Shelley Duvall

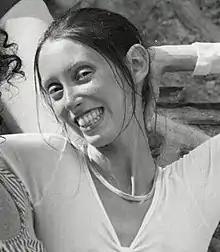
Duvall in 1975

Duvall had her breakthrough for playing Martha, a spaced-out groupie, in Altman's 1975 ensemble comedy film "Nashville". The film was a major critical and commercial success, becoming the most "talked about American movie" and grossing $10 million. Keith Carradine, who collaborated with Duvall on "Thieves Like Us" and "Nashville", told "Variety": "She had that fascinating physical appearance, there was something slightly off-center and hauntingly beautiful about her. And then she had that extraordinary personality; she was quirky and just utterly enchanting. What you saw on screen, that's just who she was." "Nashville" would be her second film selected for the National Film Registry. The following year, she played the First Lady, wife of Grover Cleveland, in Altman's "Buffalo Bill and the Indians, or Sitting Bull's History Lesson", which was released to mixed reviews. Also in 1976, Duvall starred as Bernice, a wealthy girl from Wisconsin, in the PBS adaptation of F. Scott Fitzgerald's short story "Bernice Bobs Her Hair".